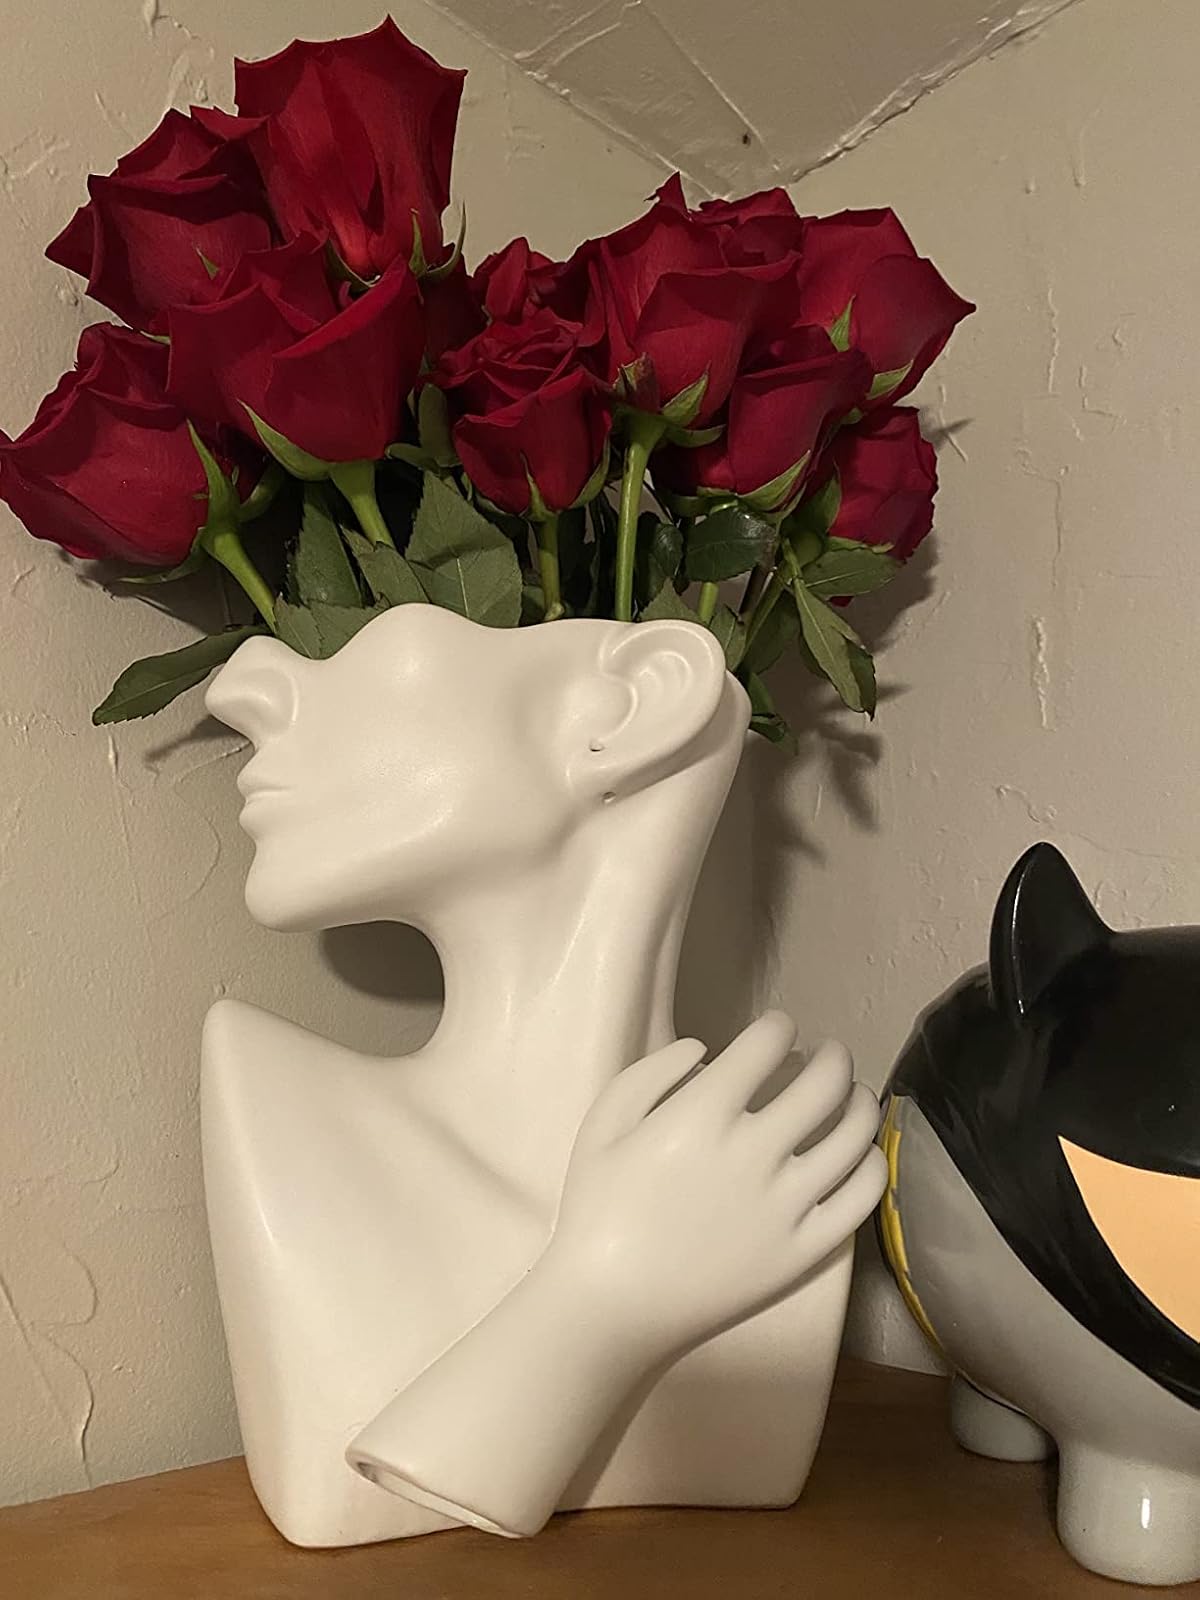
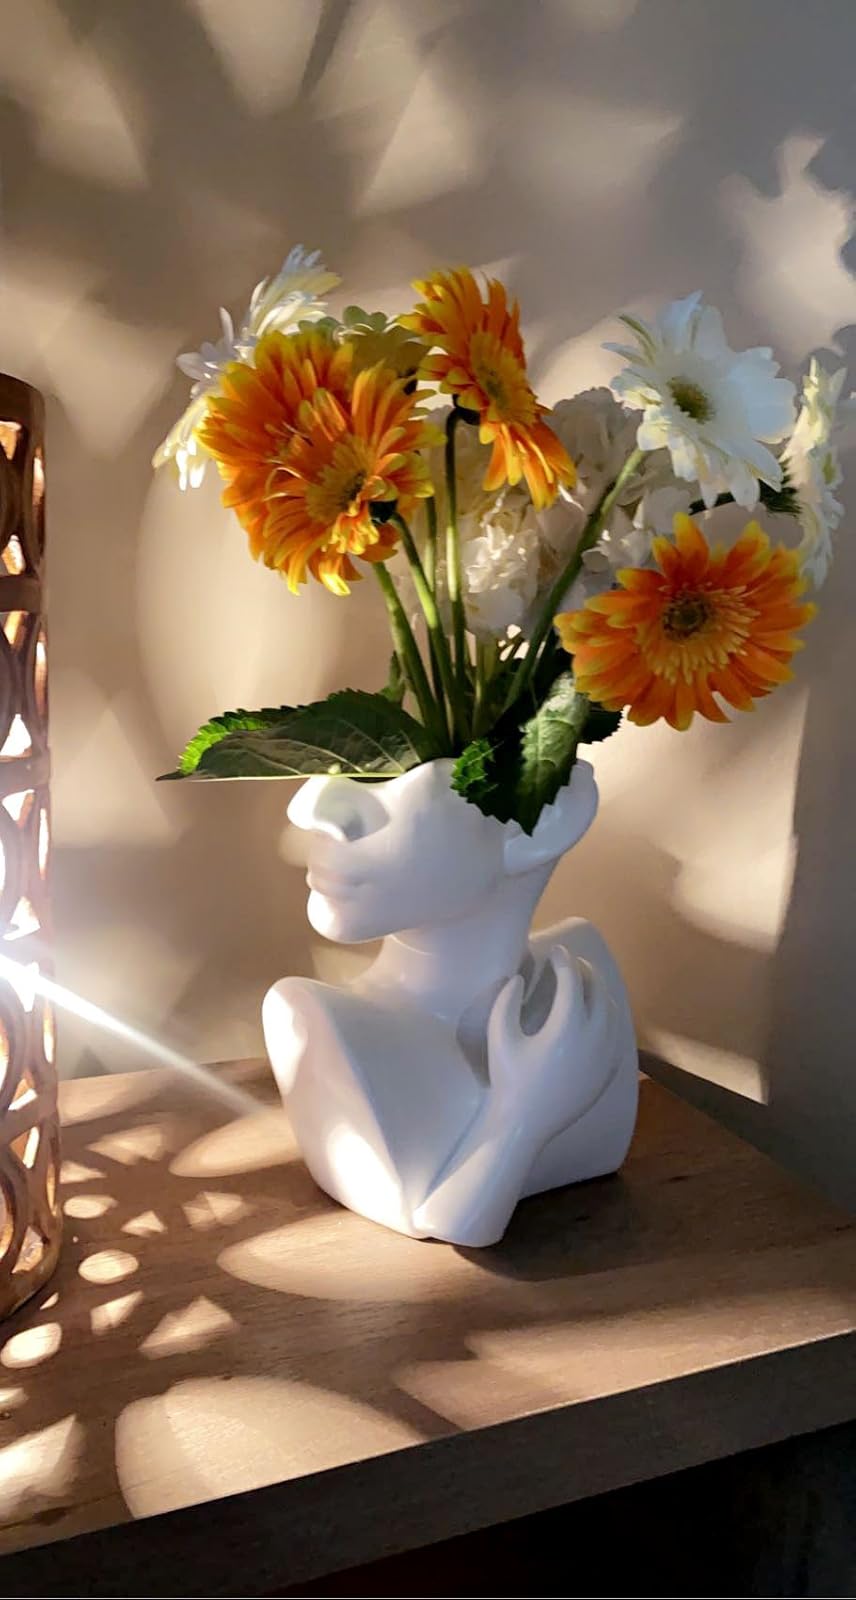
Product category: vase
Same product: yes